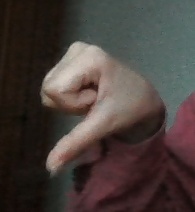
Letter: waw